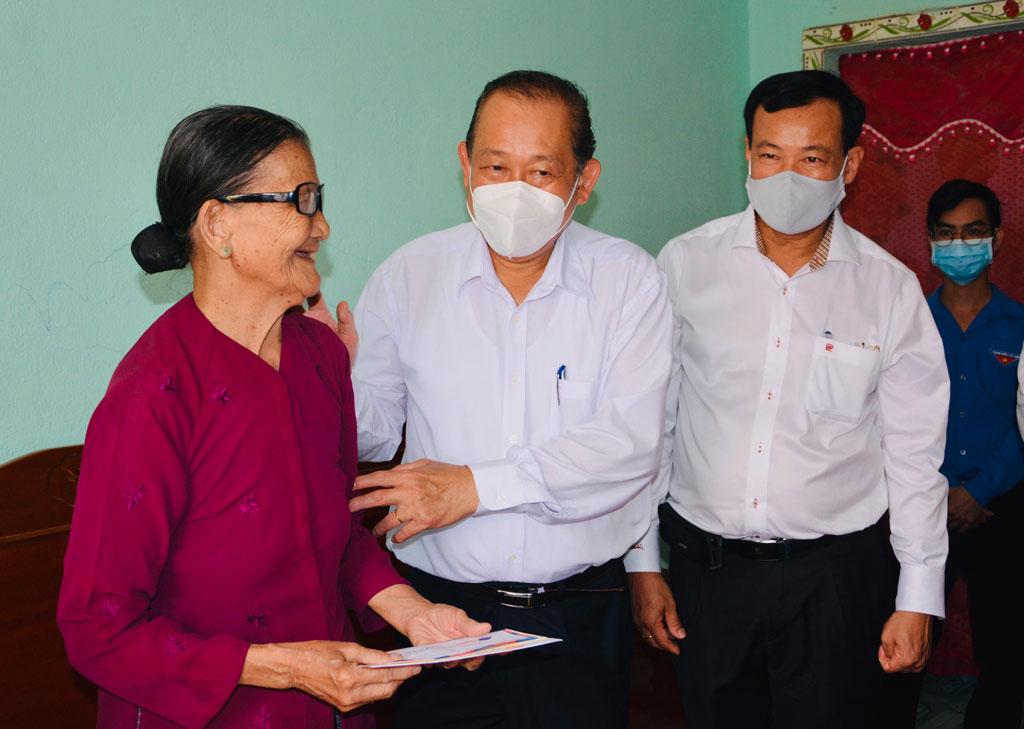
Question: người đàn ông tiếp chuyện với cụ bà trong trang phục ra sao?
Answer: ông ấy mặc áo sơ mi trắng dài tay và quần tây đen